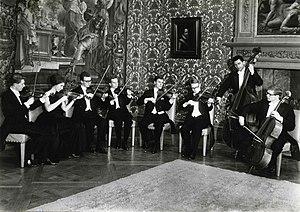
Henri Emmanuel Koch est un violoniste belge. Il est le fils de François-Henri Koch.